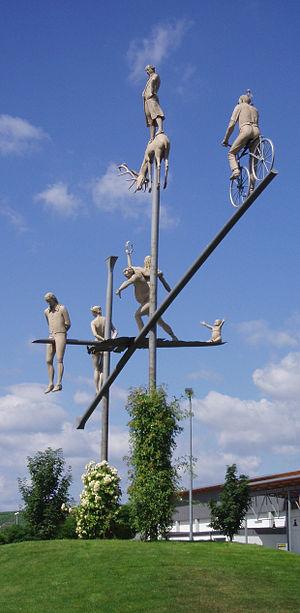
Peter Lenk est un sculpteur allemand né à Nuremberg le 6 juin 1947, habitant à Bodman-Ludwigshafen sur le lac de Constance.